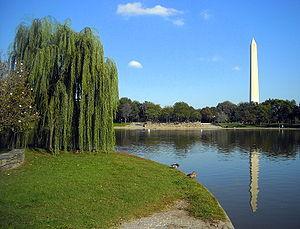
Constitution Gardens est un parc national américain de Washington, D.C., communément inclus dans le National Mall mais en réalité adjacent et officiellement distinct. Ce parc de 200 000 m² est situé entre le Lincoln Memorial et le Washington Monument, bordé au nord par la Constitution Avenue et au sud par la Lincoln Memorial Reflecting Pool. Constitution Gardens possèdent un petit lac avec une île ouverte aux piétons.